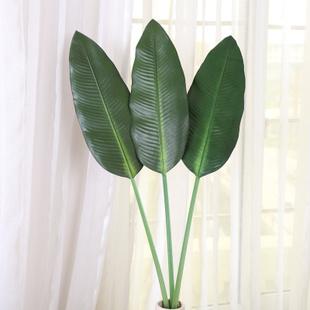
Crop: unknown
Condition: banana